A Kyin Nar Myit Phyar

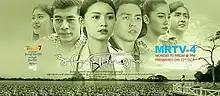

A Kyin Nar Myit Phyar is a 2019 Burmese drama television series. It aired on MRTV-4, from October 23 to November 19, 2019, on Mondays to Fridays at 20:45 for 20 episodes.